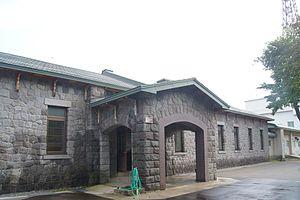
Le district de garde d'Ōminato est la principale base aéronavale de la marine impériale japonaise dans le nord de Honshū avant et durant la Seconde Guerre mondiale. Situé au bord de la baie de Mutsu dans la préfecture d'Aomori, le district était responsable du contrôle du stratégique détroit de Tsugaru entre Honshū et Hokkaidō et des patrouilles le long de Hokkaidō, de Karafuto et des îles Kouriles.